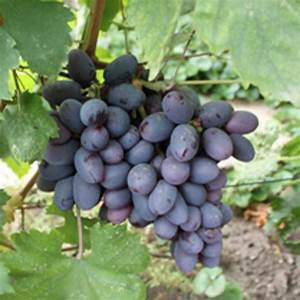
Label: Grapes